Samuel Urlsperger

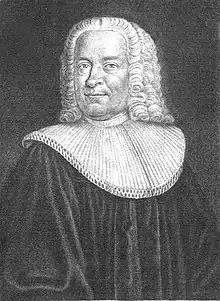
Samuel Urlsperger, portrait by Johann Jacob Haid,

Samuel Urlsperger (August 31, 1685 – April 21, 1772 in Augsburg, Germany) was a German Lutheran theologian with pietistic orientations.